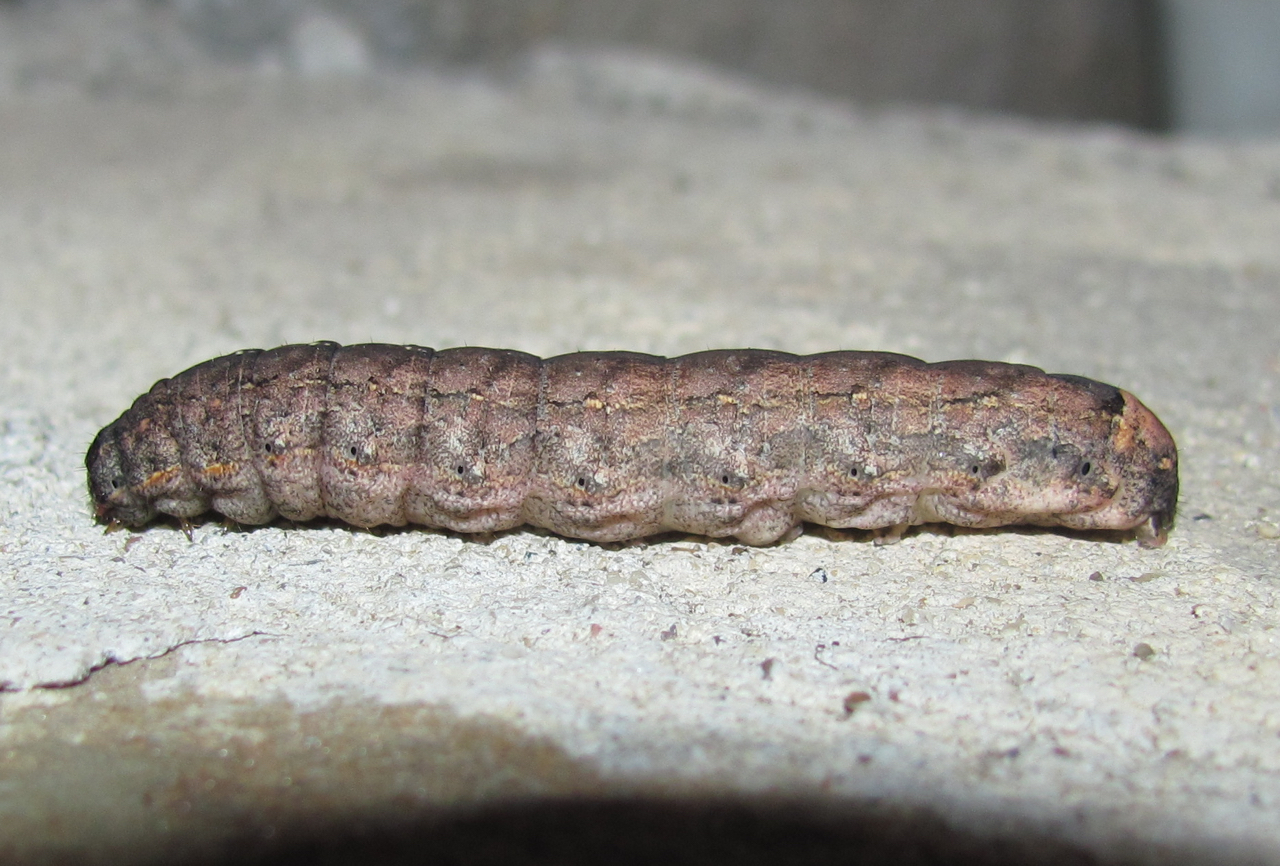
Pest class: cutworms